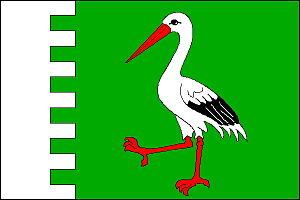
Chvalkovice est une commune du district de Náchod, dans la région de Hradec Králové, en Tchéquie. Sa population s'élevait à 736 habitants en 2017.